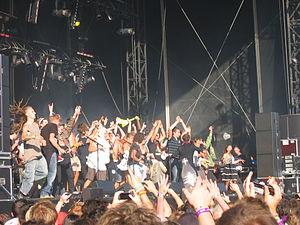
Le chanteur de Dionysos fait monter des festivaliers sur scène et les fait danser avec le groupe
Le Festival Cabaret Vert est un festival ouvert à un éventail de musiques allant du rock au reggae en passant par l'electro et le rap, le blues, le métal, la pop ou le jazz, se déroulant à Charleville-Mézières dans le département des Ardennes et regroupant, outre les concerts de musique, un village associatif, différents ateliers artistiques tels que des diffusions de courts-métrages, des expositions de peinture, des ateliers de jonglerie, du théâtre de rue, du graffiti et un festival de bandes-dessinées. Son nom est tiré du titre d'un poème d'Arthur Rimbaud qui est originaire de Charleville.